Captain Marvel (film)

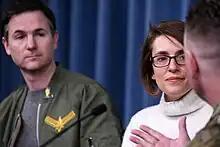
Directors Ryan Fleck and Anna Boden speaking at The Pentagon in March 2019

Also in July, the California Film Commission awarded a $20.7million tax credit to the production, going towards the first $100million spent on qualified in-state expenditures, making California the main filming location for "Captain Marvel". D'Esposito was excited about this since Marvel Studios' headquarters and post-production facilities are also in the state, allowing them to streamline the production process for this film and others. Awarding of the tax credit was dependent on filming beginning within 180 days. Marvel planned to spend $118.6 million filming in the state, for a net of $97.8 million after the tax credit was applied. Schwartz said one of the reasons Los Angeles was chosen for filming was because "not a lot of big movies shoot in LA anymore, so it weirdly feels like fresh territory for a movie like this".